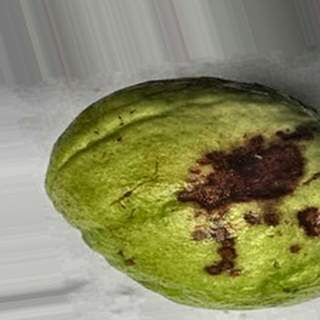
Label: guava_anthracnose